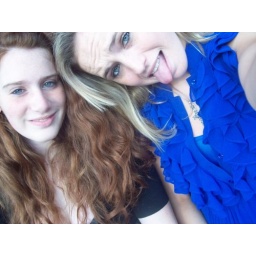
Baby's got blue eyes. Like a clear blue sky, watching over me.